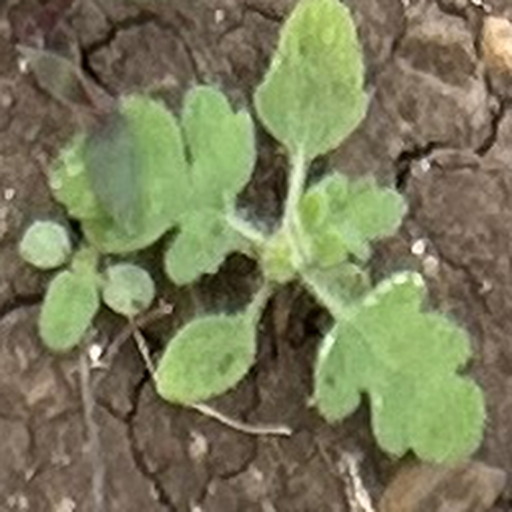
Weed species: Gajar_gavat_(Parthenium hysterophorus)